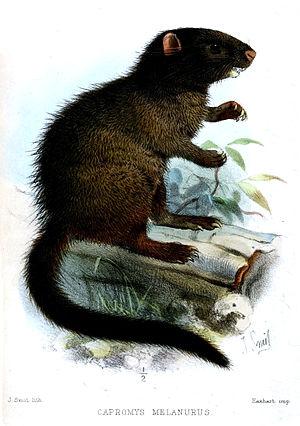
Le Rat à queue noire est une espèce de Rongeurs de la famille des Capromyidés qui comprend des hutias. C'est un animal qui est en danger, endémique de Cuba.